National and regional identity in Spain

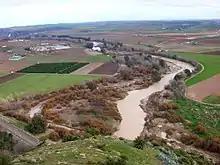
The Guadalquivir flows through the central plain of Andalusia.

The 1833 division of Spain defined Old Castile and New Castile as historical regions. Old Castile excluded the historical region of Leon, but included Cantabria and La Rioja provinces. New Castile excluded Albacete. In these ways what was then termed Castile varies from the present Autonomous Communities of Castile and Leon, Community of Madrid, and Castile-La Mancha.